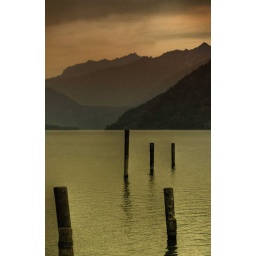
taken at near dusk on the dock in Stehekin WA, only way in is by boat or water plane